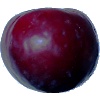
Label: Plum 2